Barack Obama

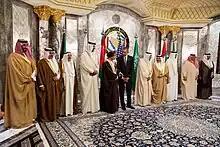
Obama, King Salman of Saudi Arabia, Saudi crown prince Mohammed bin Salman and other leaders at the GCC summit in Saudi Arabia, April 2016

On July 14, 2009, House Democratic leaders introduced a 1,017-page plan for overhauling the U.S. health care system, which Obama wanted Congress to approve by the end of 2009. After public debate during the Congressional summer recess of 2009, Obama delivered a speech to a joint session of Congress on September 9 where he addressed concerns over the proposals. In March 2009, Obama lifted a ban on using federal funds for stem cell research.